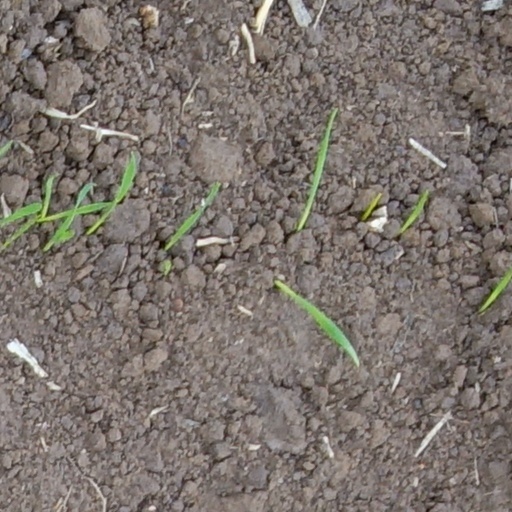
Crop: wheat